Answer in natural language. Consider the 3D positions of the objects in the scene and not just the 2D positions in the image. Is the centerpoint of  Doorway at a higher height than dark cave wall decor photo? Choose between the following options: yes or no
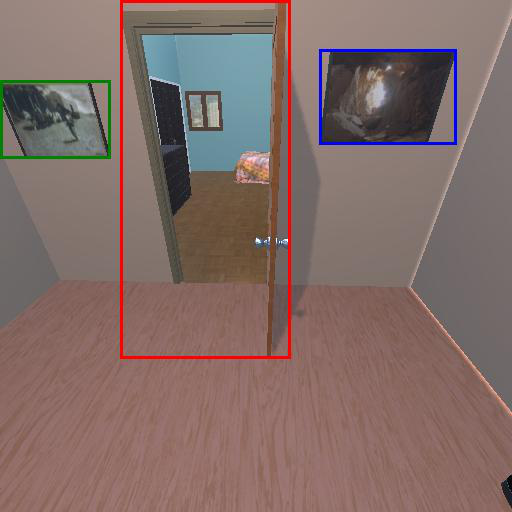
<answer>no</answer>